Andrade, California

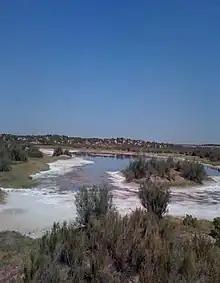
Andrade Mesa wetlands

Andrade is named after Mexican General Guillermo Andrade (1833-1905). The General sold the land for the settlement to the California Development Company. The town was named in 1912 with establishment of the post office. Andrade was in the Navy, a diplomat and a banker.